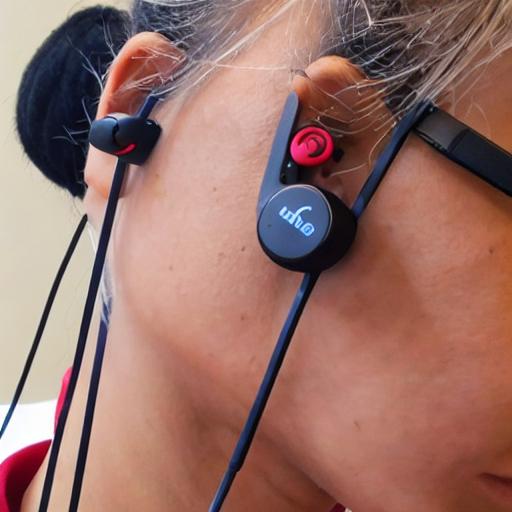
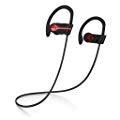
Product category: earbuds
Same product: no